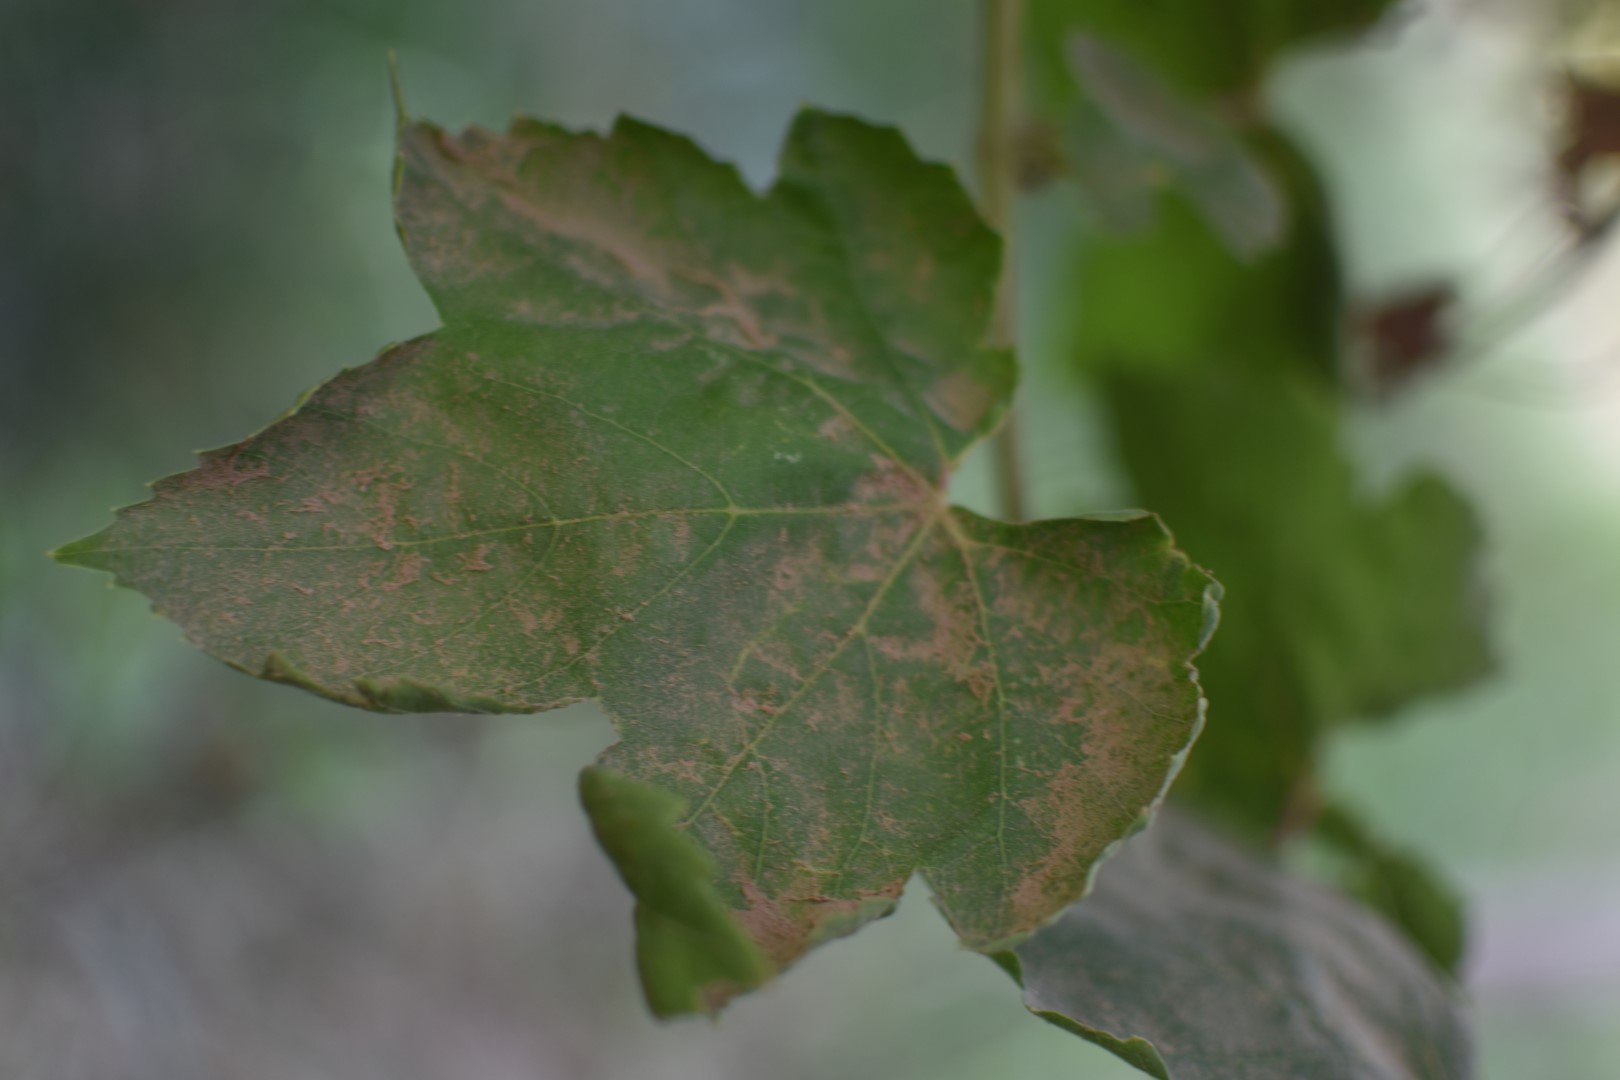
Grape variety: Thompson Seedless